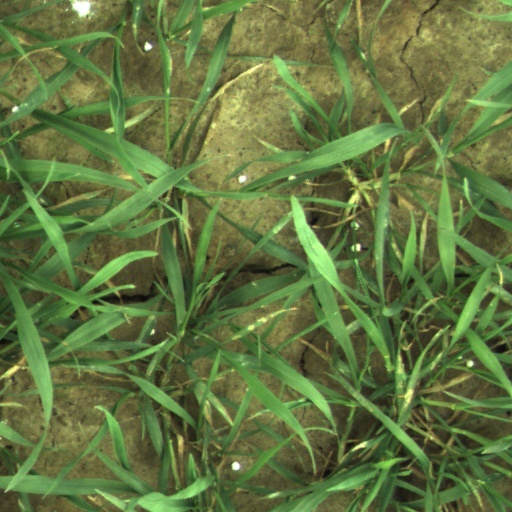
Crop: wheat